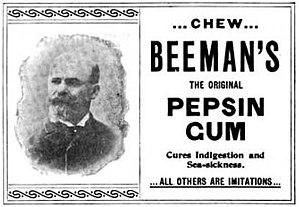
Le chewing-gum, gomme à mâcher, pâte à mâcher, chique, chiclette, ou gomme est une gomme à laquelle sont ajoutés des arômes et parfums alimentaires. Elle est destinée à être mâchée et non avalée.